Philippe Dupuis (engineer)

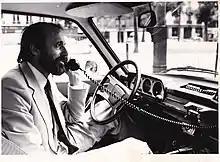
A life dedicated to mobile communications

In 1996, he received knighthood as he became Knight of the Legion of Honour and National Officer of Merit. He, along with Thomas Haug, received the James Clerk Maxwell Medal in 2018. Prince William presented the award to them in Edinburg for their contributions to the first digital mobile telephone standard.